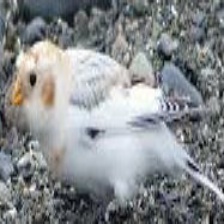
Species: MCKAYS BUNTING
Scientific name: PLECTROPHENAX HYPERBOREUS
ImageNet parent category: indigo_bunting